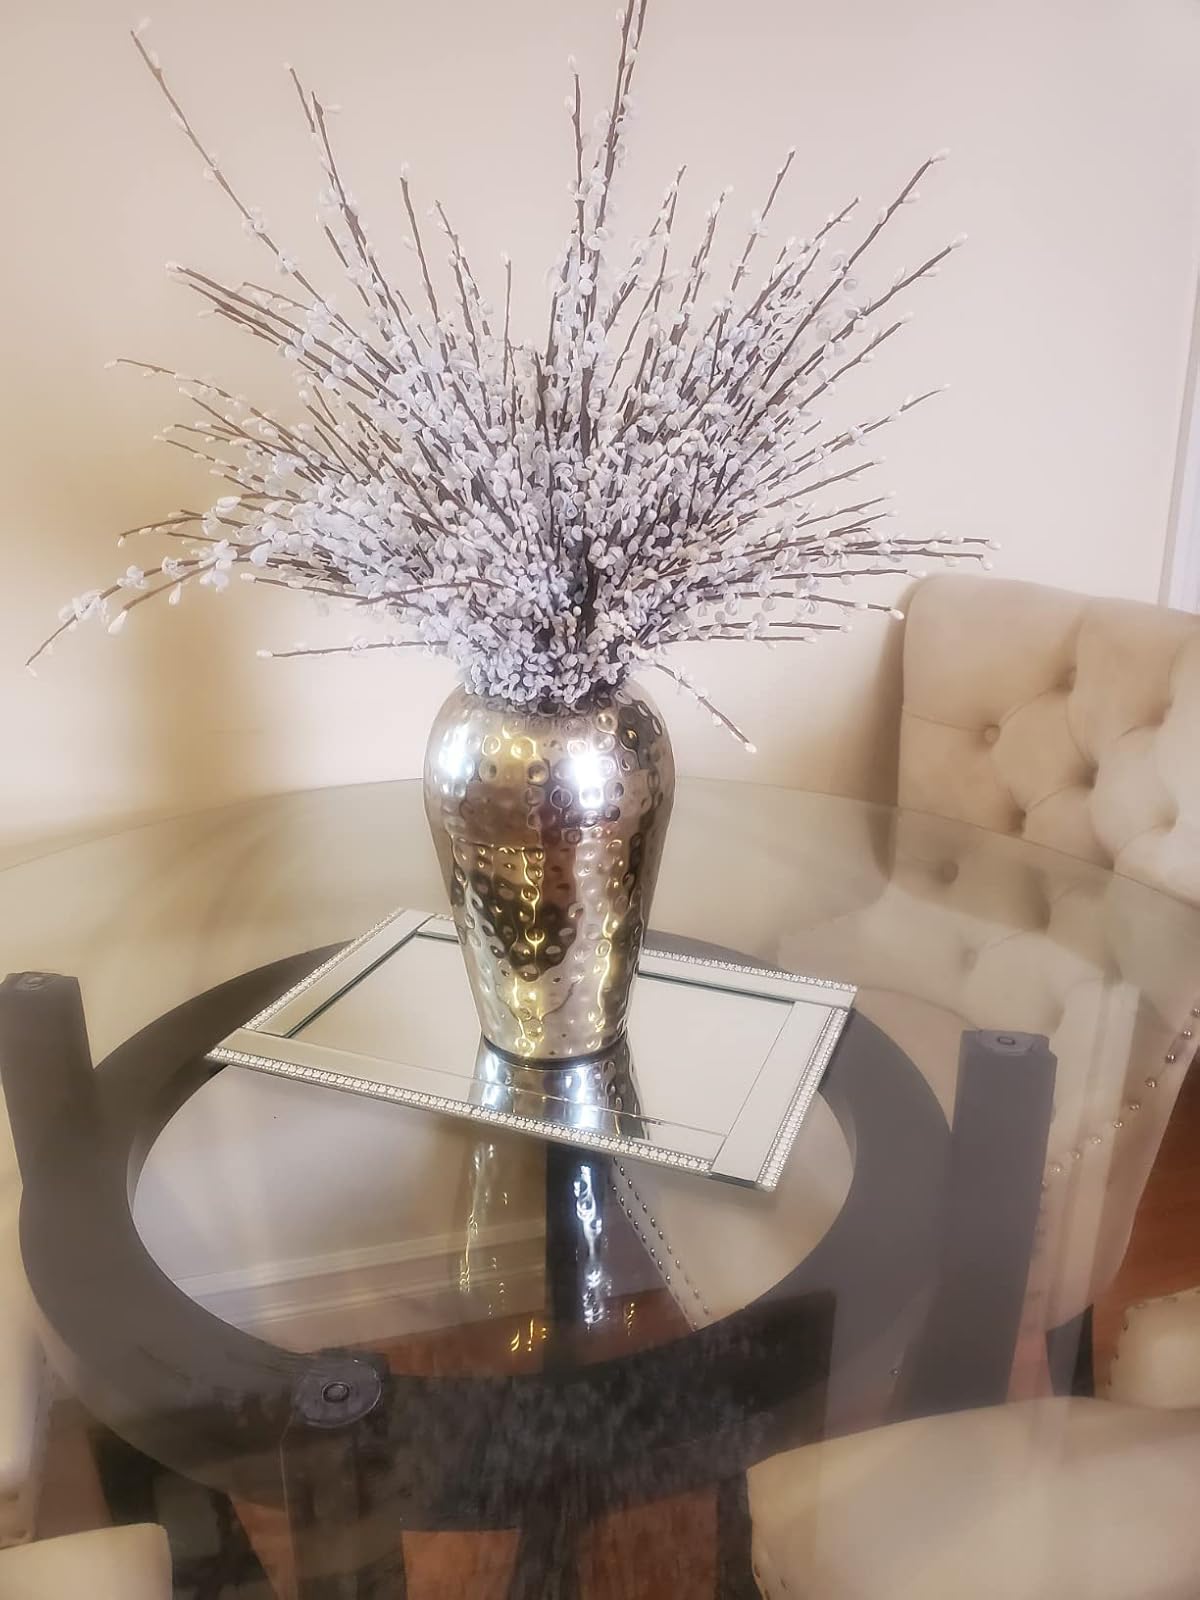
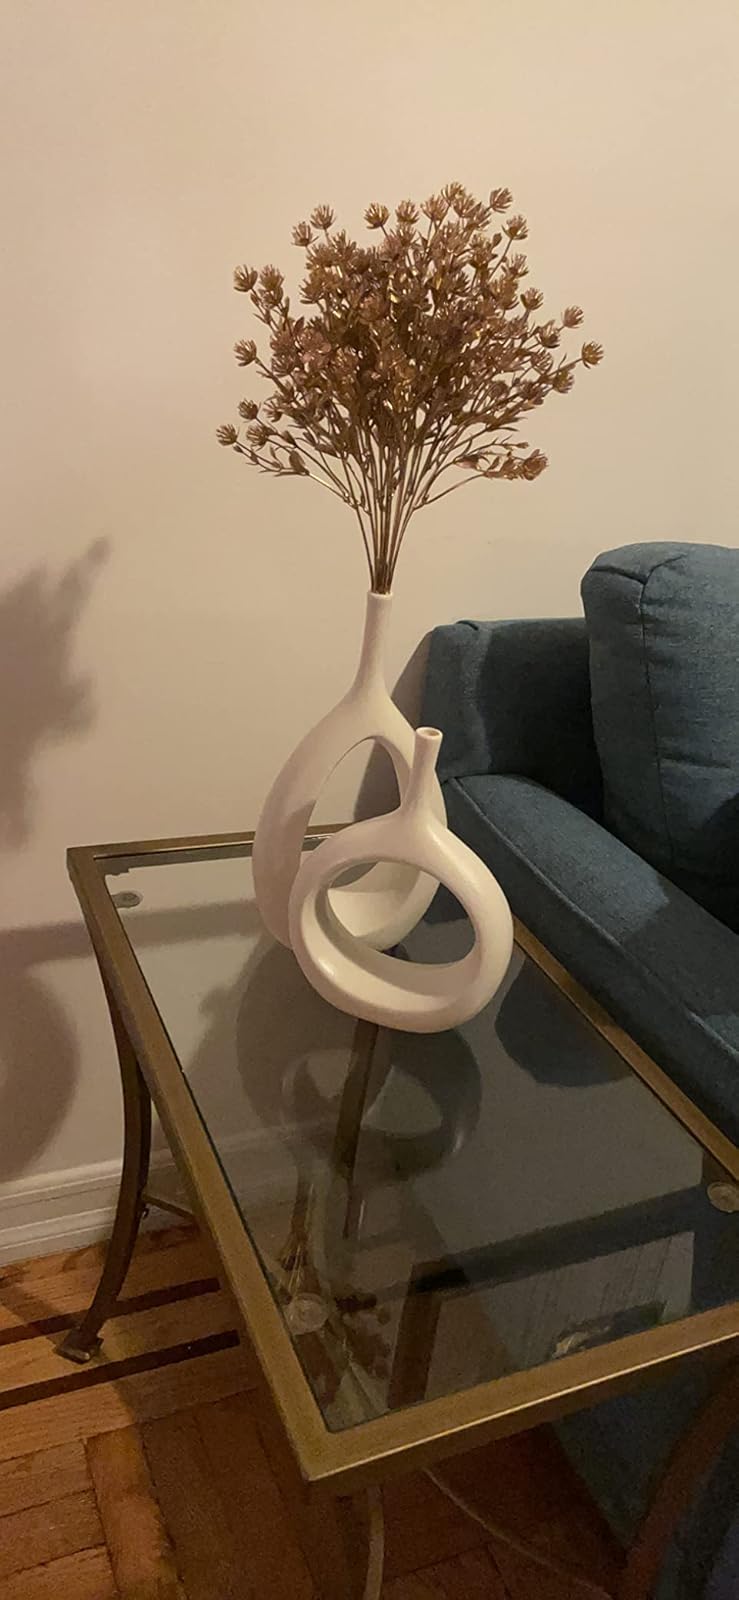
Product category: vase
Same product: no